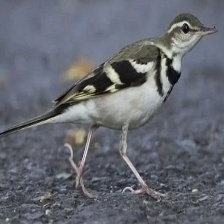
Species: FOREST WAGTAIL
Scientific name: DENDRONANTHUS INDICUS